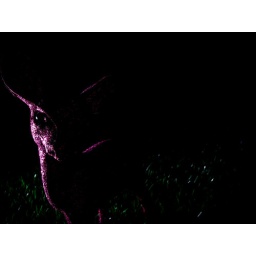
pink glitter deer in headlights on fake grass